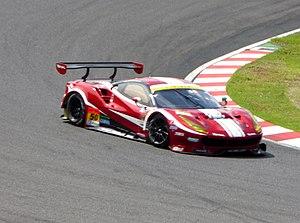
La saison 2018-2019 des Asian Le Mans Series était la septième saison de ce championnat et s'est déroulé du 23 novembre 2018 au 24 février 2019 sur un total de quatre manches.
La saison 2019-2020 des Asian Le Mans Series est la huitième saison de ce championnat. À l'issue du championnat, quatre invitations pour les 24 Heures du Mans 2020 seront distribuées dont une pour l’équipe championne en Amateur.